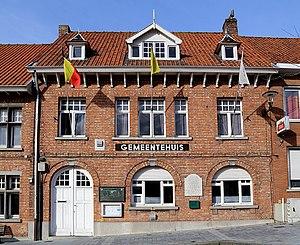
Ancienne maison communale de Beselare, Belgique.
Beselare est une section de la commune belge de Zonnebeke située en Région flamande dans la province de Flandre-Occidentale. C’est un village dans le’ Westhoek’. Comme les autres villages de la commune, Beselare est situé sur le crête central de la Flandre-Occidentale, et a une superficie de 1 433 hectares. Par sa situation le sol est généralement en sable et argile.